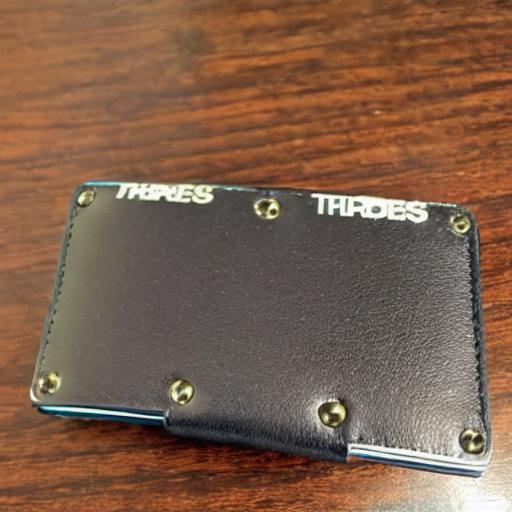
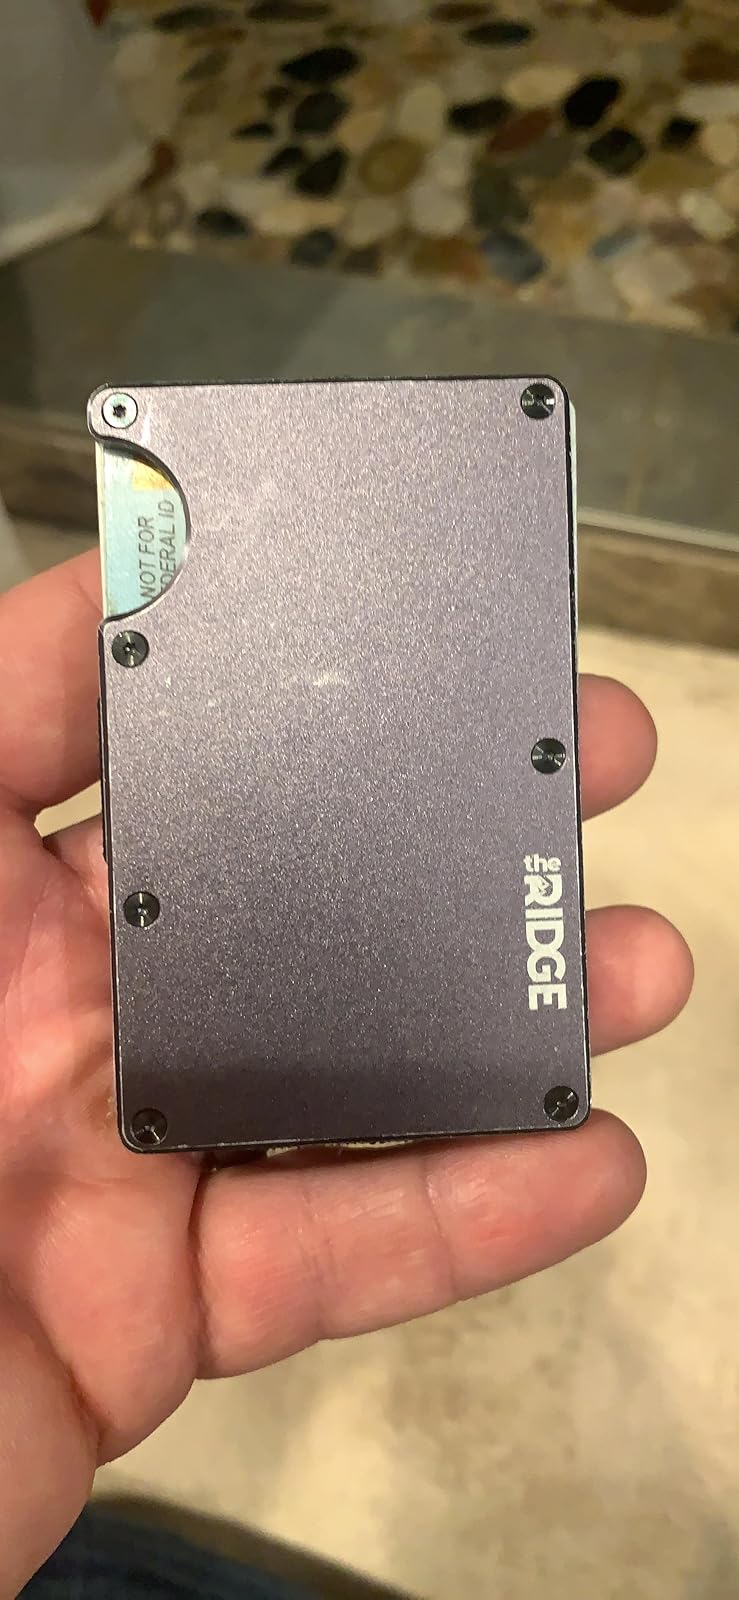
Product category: accessories_wallet
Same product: no